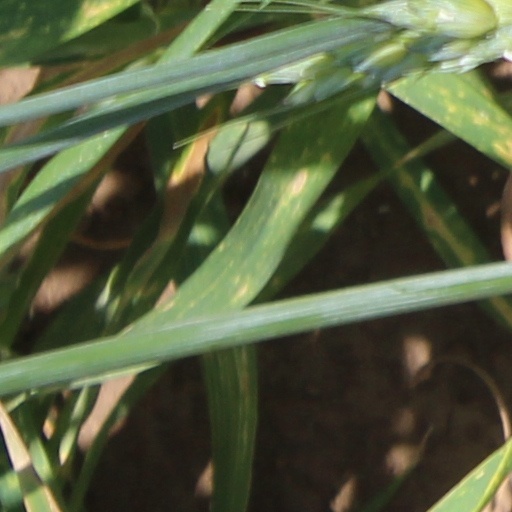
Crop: wheat